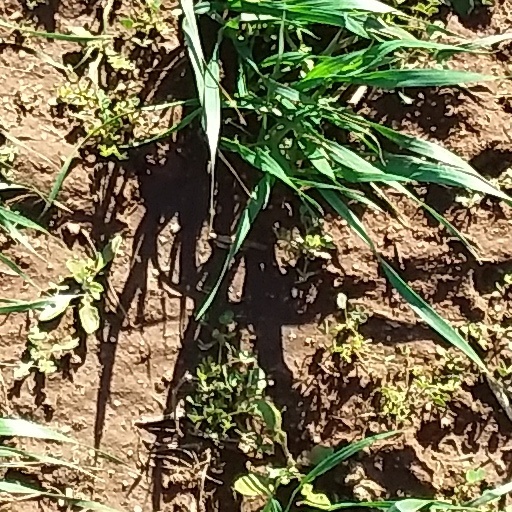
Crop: wheat